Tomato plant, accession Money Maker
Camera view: bottom (45 deg); turntable rotation: 90 degrees
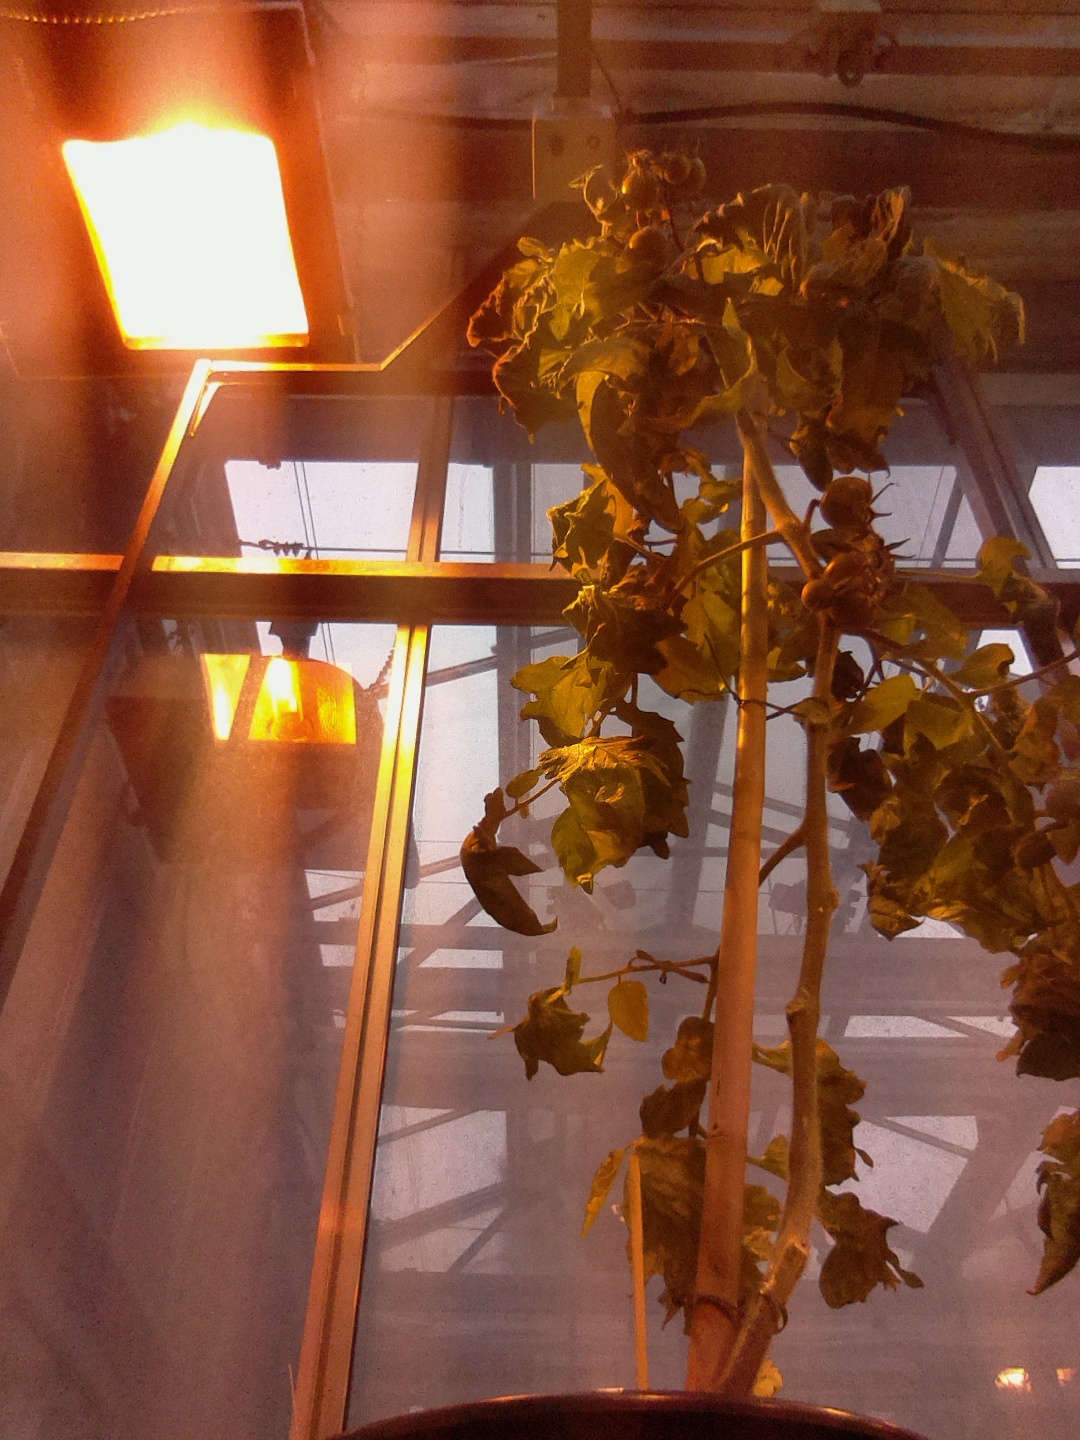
BBCH growth stage 75: 50%-60% of final fruit size